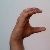
The image shows a hand gesture representing the letter 'C' in Indian Sign Language.